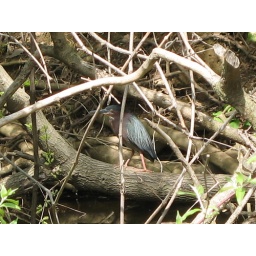
a green egret hiding in the branches - looking for fish - at our apartment complex